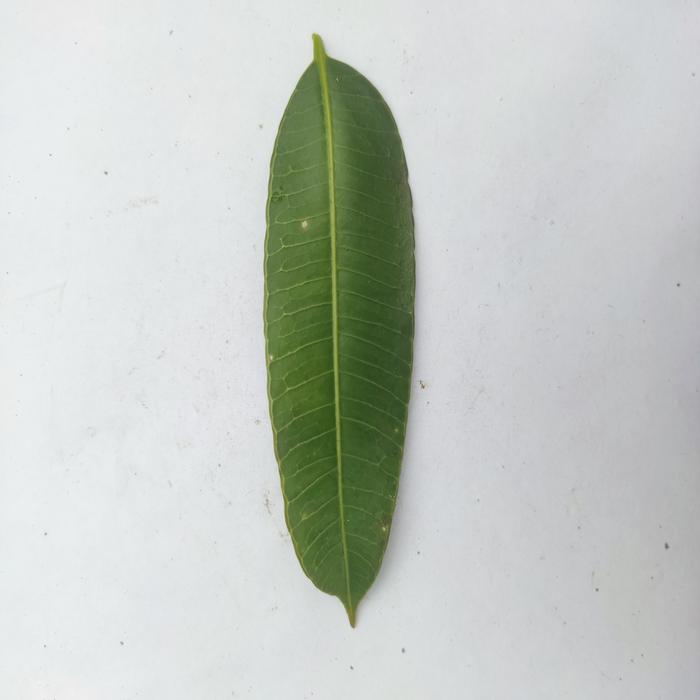
Crop: Hog Plum
Leaf condition: Heathy_Leaf